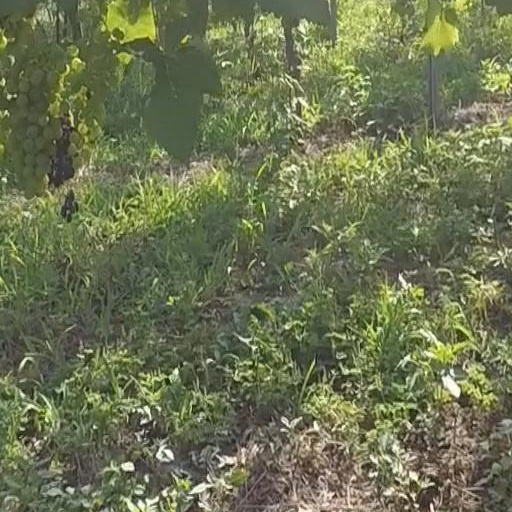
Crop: grape